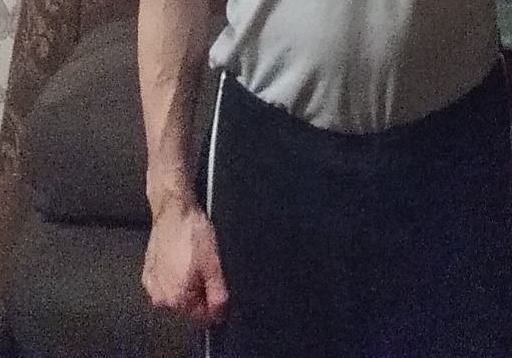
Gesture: no_gesture